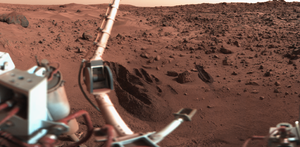
Viking 1 / Mission / Viking 1 galleri
Viking 1 var det første af to rumfartøjer sendt til Mars som en del af NASAs Viking program.